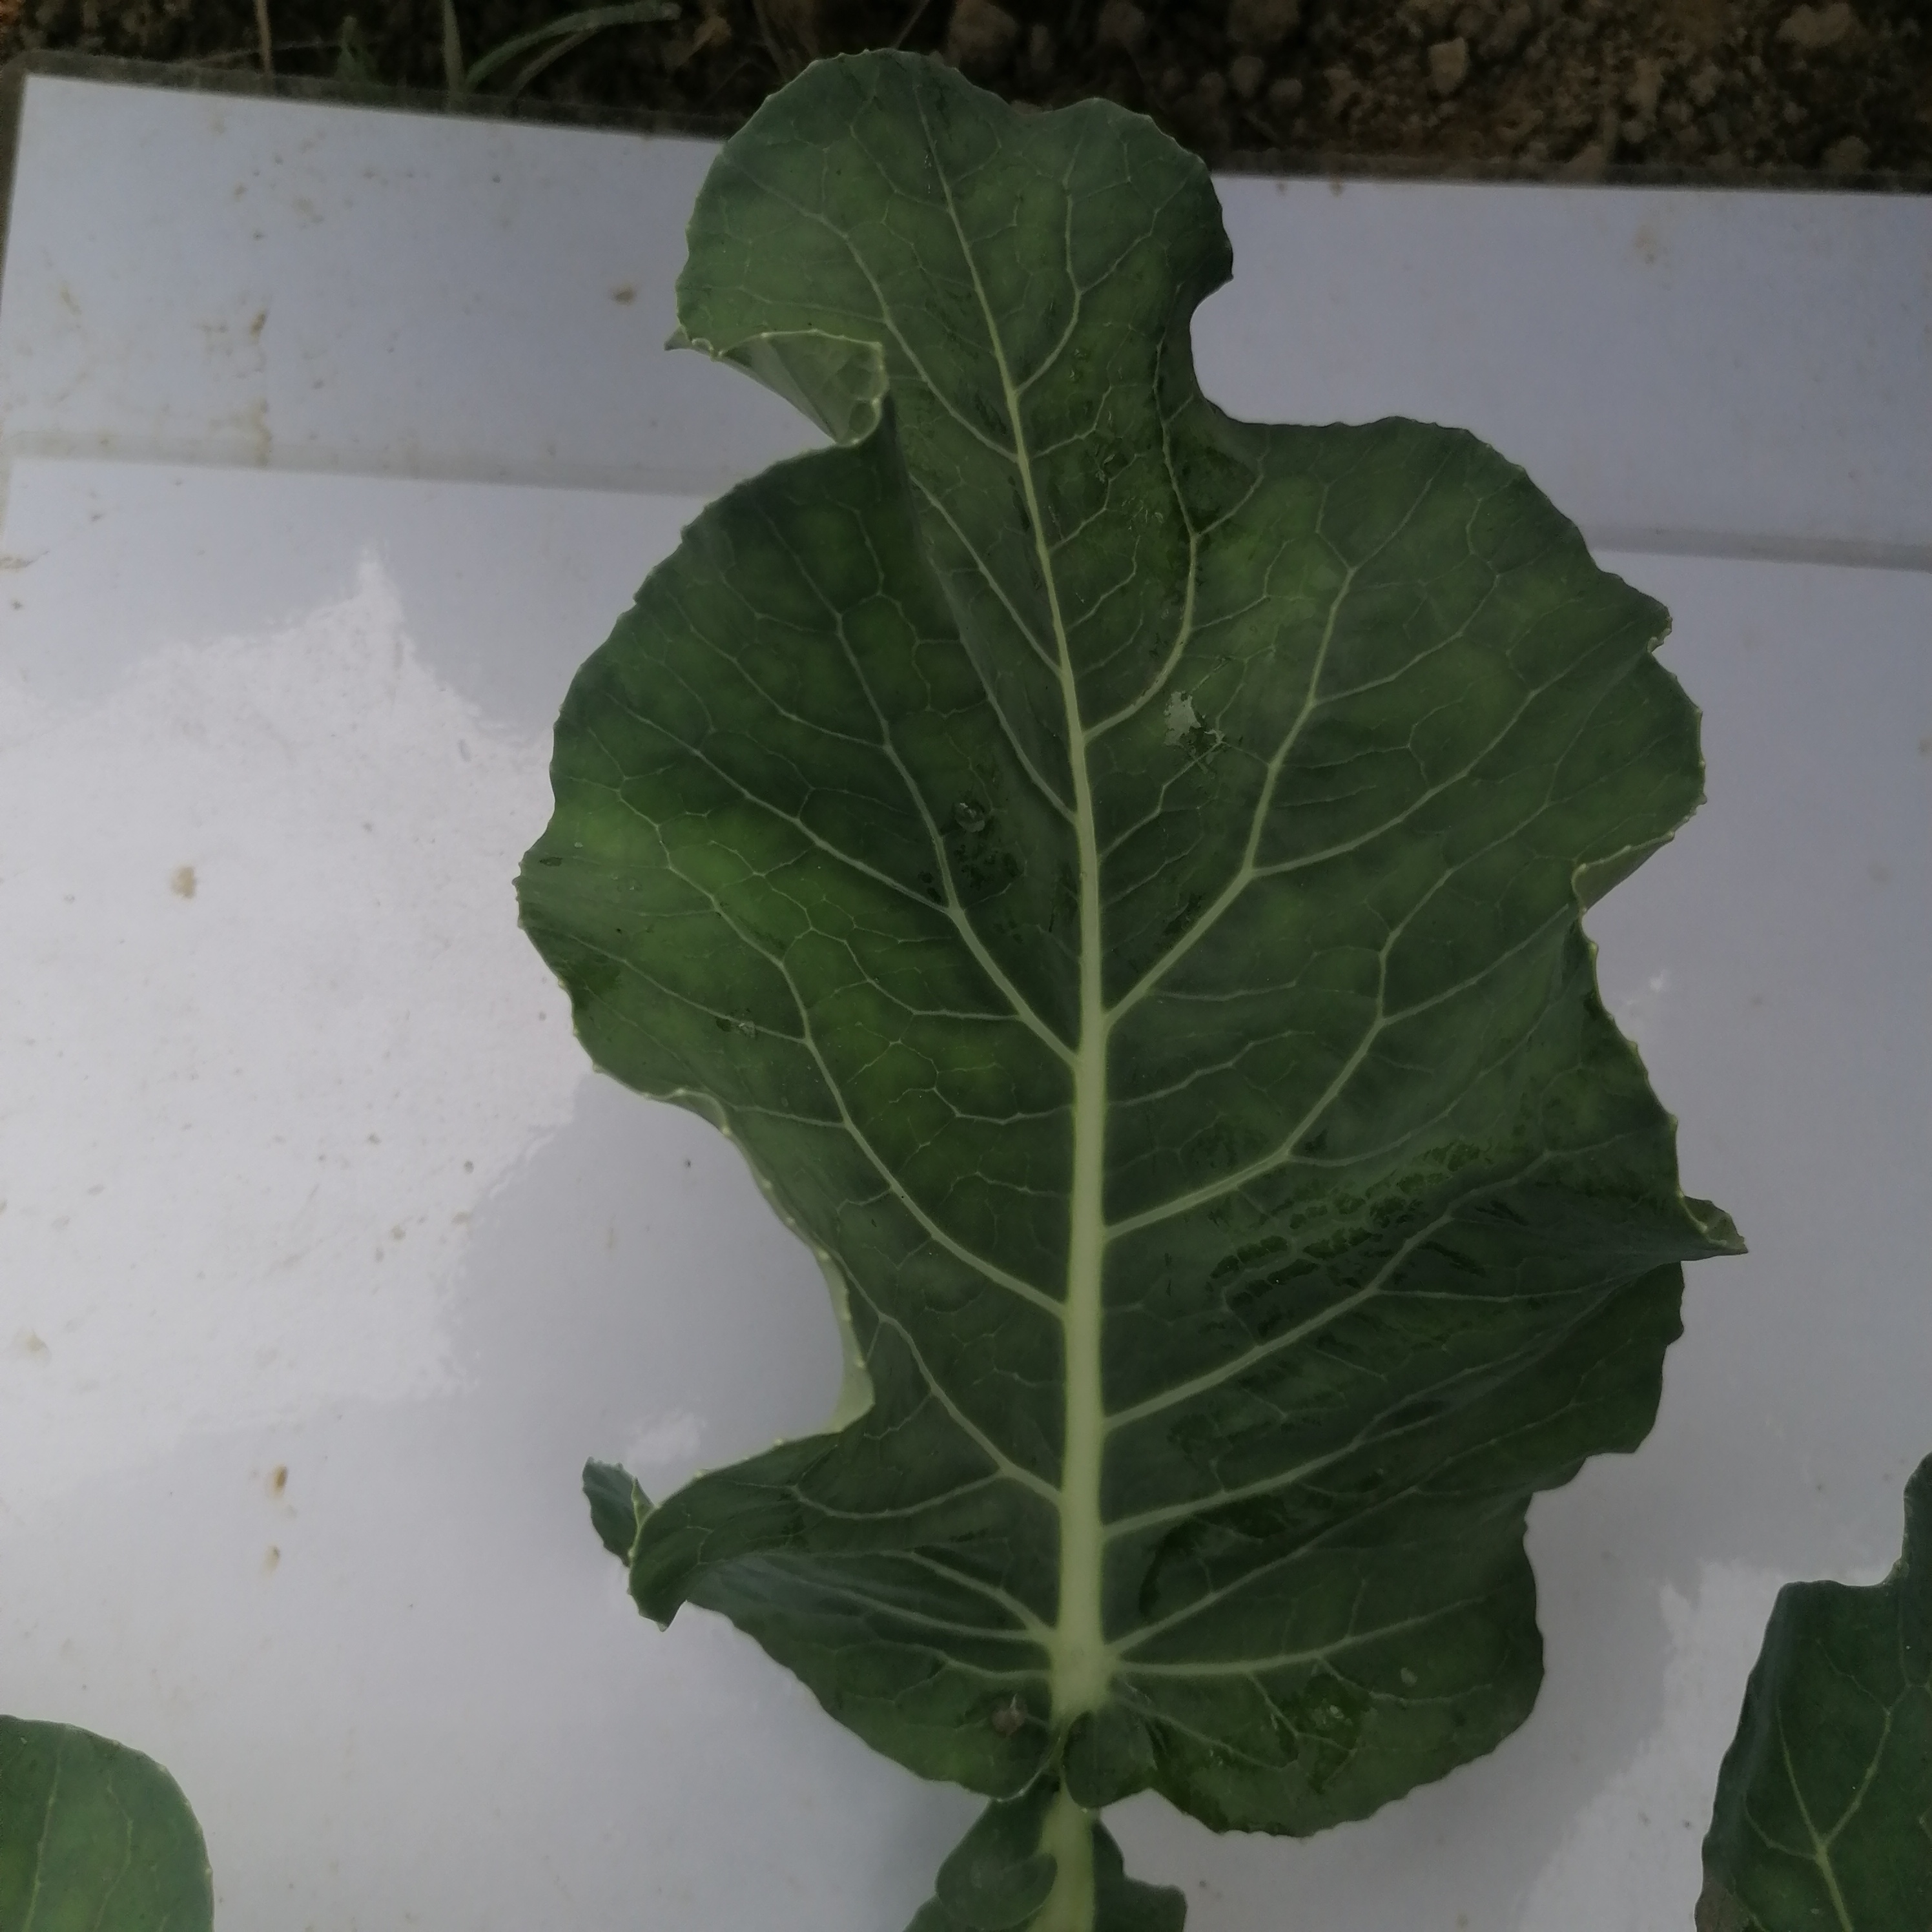
Label: Healthy